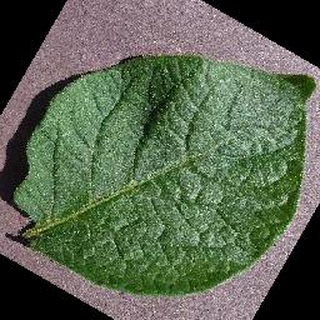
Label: healthy_potato